King George and Queen Mary

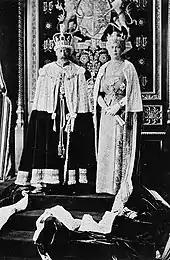
King George V and Queen Mary.

King George and Queen Mary: The Royals who Rescued the Monarchy is a 2012 British documentary series produced by the BBC. The programme premiered on BBC Two and consists of two episodes, each an hour long. The first episode, "King George V", premiered on 3 January 2012, and the second, devoted to Queen Mary, premiered on 4 January 2012. Rob Coldstream produced both episodes, and Denys Blakeway served as the executive producer of the series.